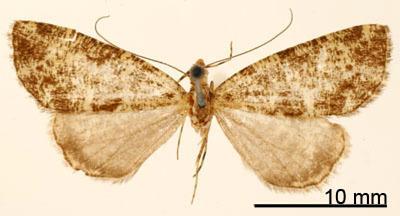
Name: Ischnopteris marmorata
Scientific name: Ischnopteris marmorata Dognin, 1913
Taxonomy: Animalia, Arthropoda, Insecta, Lepidoptera, Geometridae, Ennominae
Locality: Medina, Colombia, Cundinamarca, Colombia